Skin temperature (atmosphere)

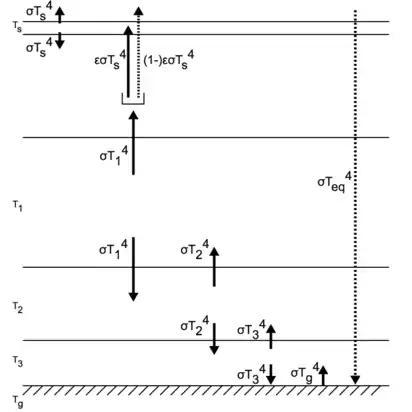
A multi-layered model of the atmosphere is shown, with the skin layer at the top. Arrows show energy fluxes exchanged between layers, and dotted lines indicate that the radiation passes through one or more layers. Note that the flux radiated upwards by the opaque layer at T must be equal to the incident solar flux, σT. Thus T = T.

The concept of a skin temperature builds on a radiative-transfer model of an atmosphere, in which the atmosphere of a planet is divided into an arbitrary number of layers. Each layer is transparent to the visible radiation from the Sun but acts as a blackbody in the infrared, fully absorbing and fully re-emitting infrared radiation originating from the planet's surface and from other atmospheric layers. Layers are warmer near the surface and colder at higher altitudes. If the planet's atmosphere is in radiative equilibrium, then the uppermost of these opaque layers should radiate infrared radiation upwards with a flux equal to the incident solar flux. The uppermost opaque layer (the emission level) will thus radiate as a blackbody at the planet's equilibrium temperature.